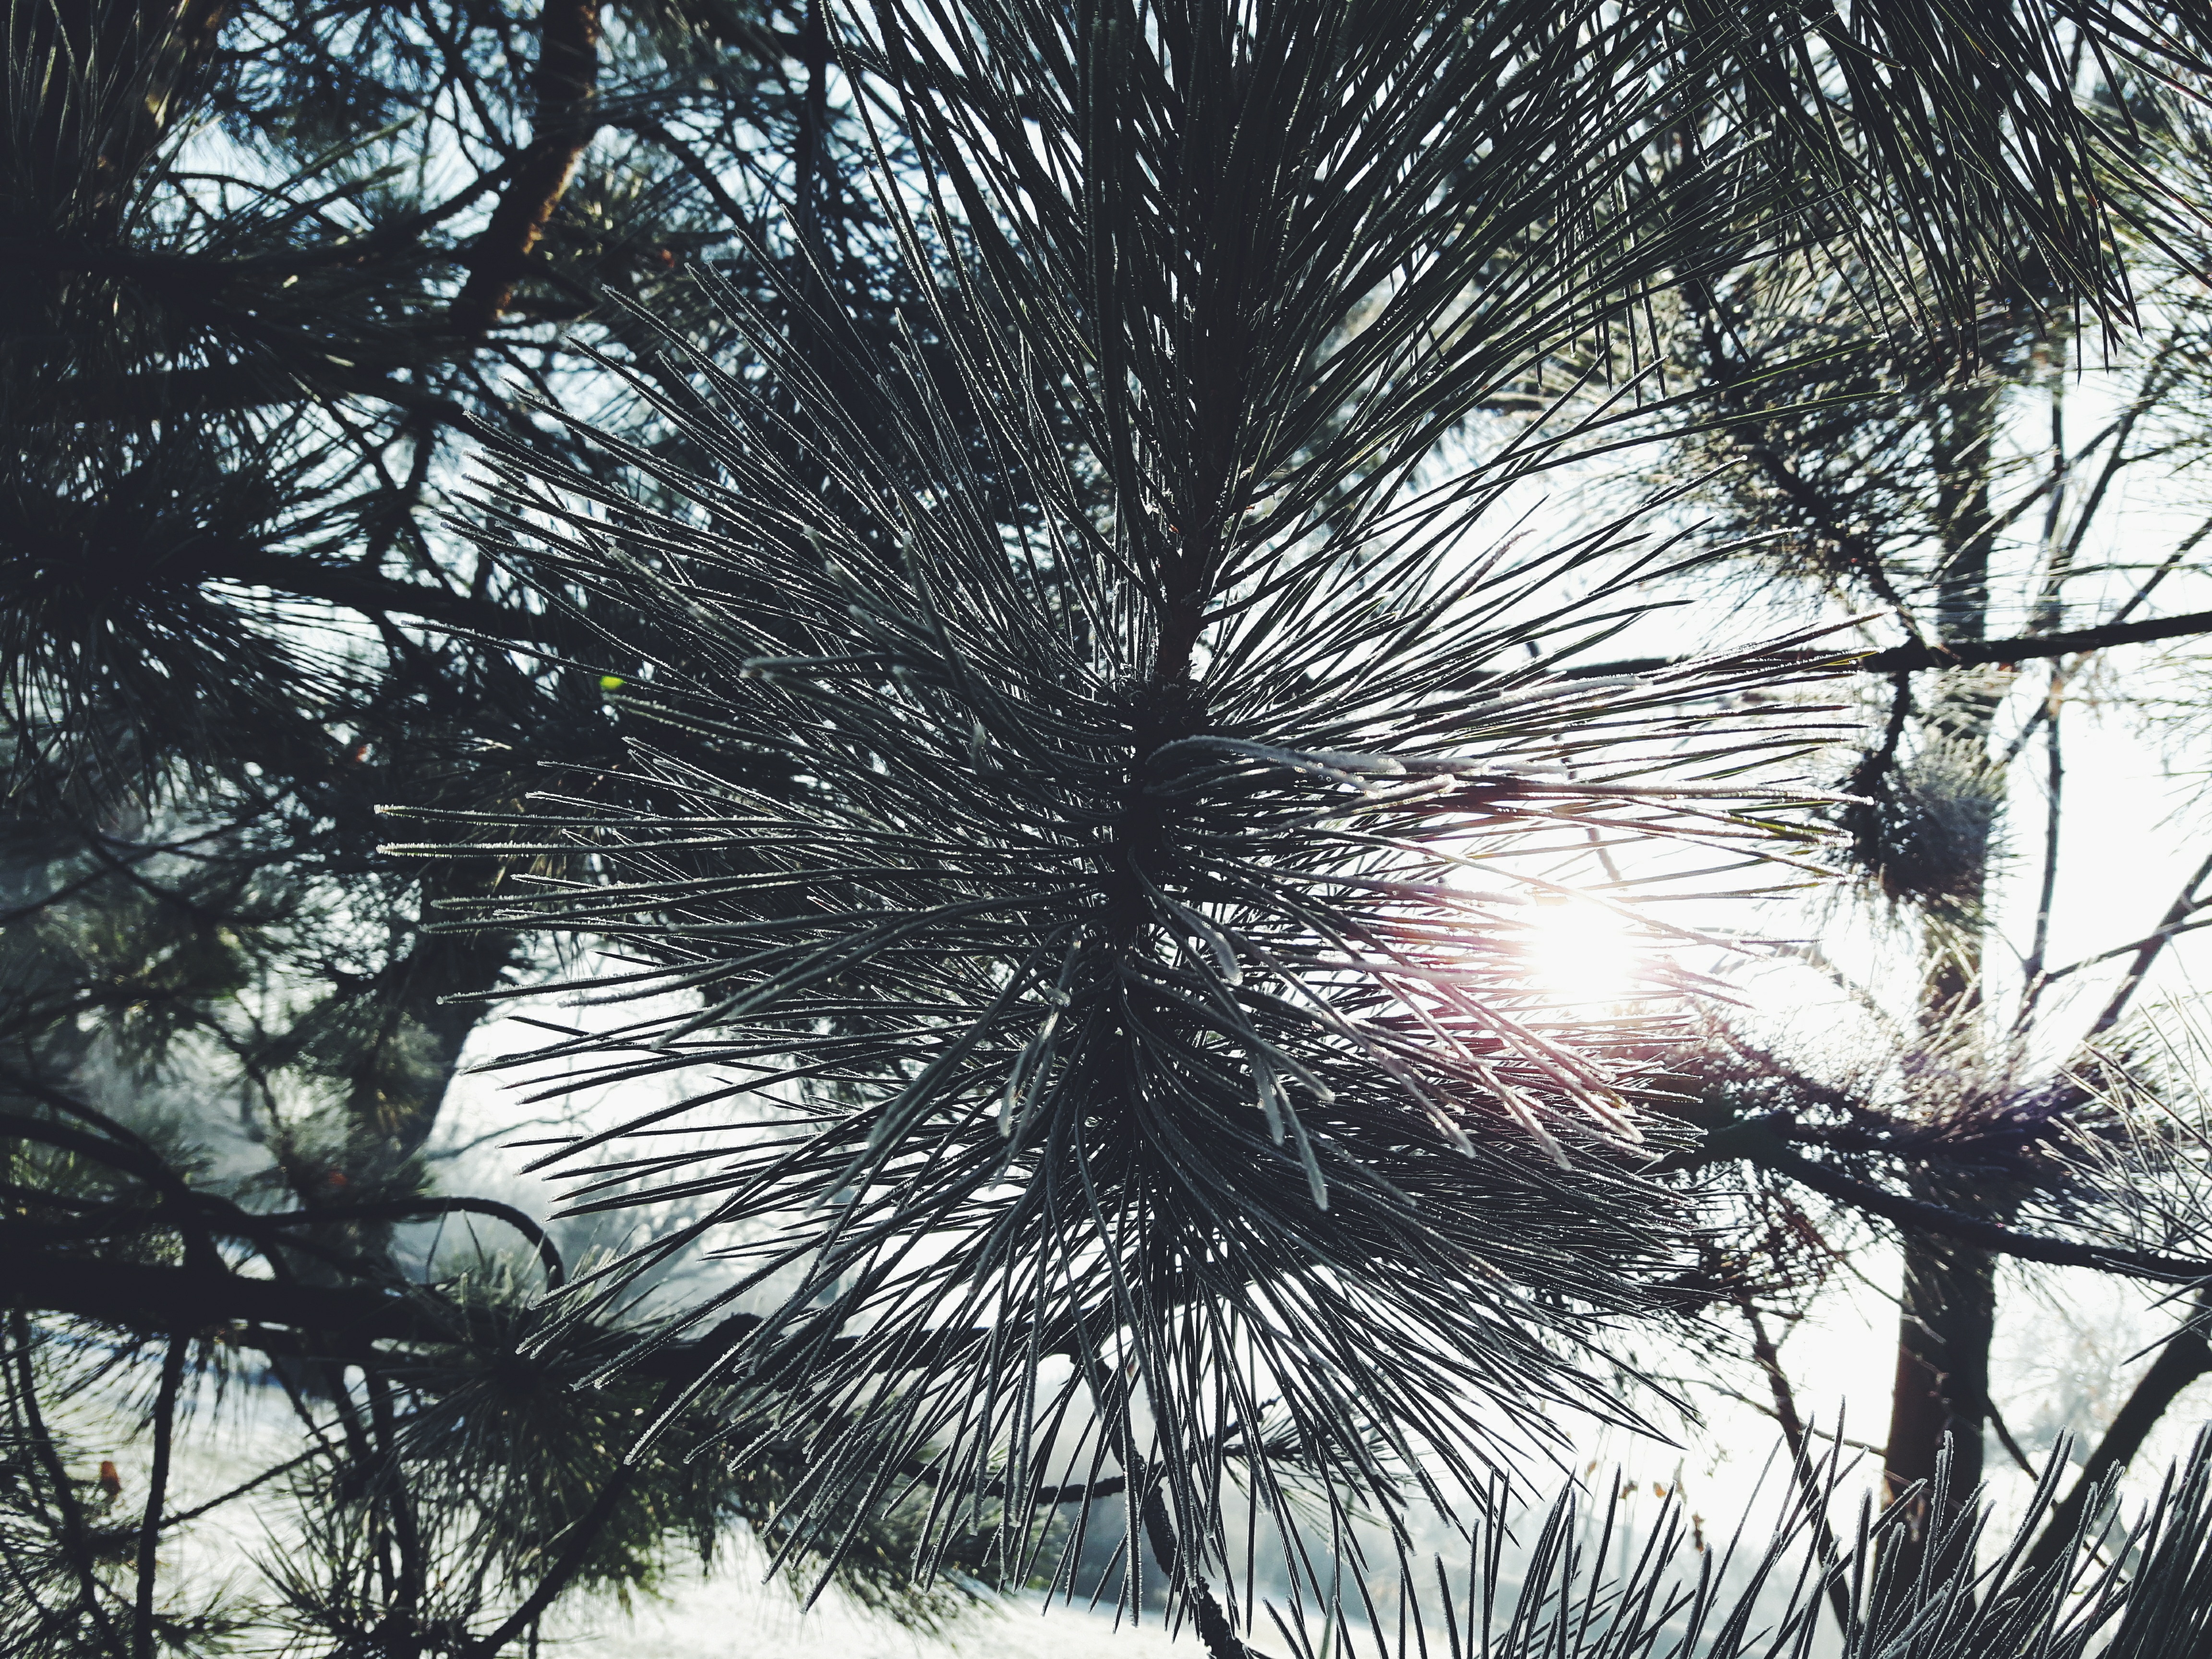
tree, branch, snow, winter, plant, sunlight, wind, weather, woody plant, arecales